Nuratau Mountains

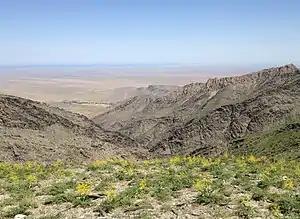
Nuratau Mountains and Aydar lake

The range is composed chiefly of sandstone and limestone. It has a flat crest, a steep and rocky northern slope, and a gentle southern slope.